Counterculture of the 1960s

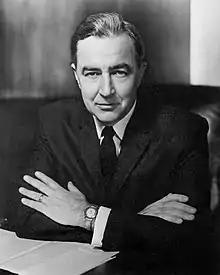
Eugene McCarthy, anti-war candidate for the Democratic nomination for the US presidency in 1968

The civil rights movement, a key element of the larger counterculture movement, involved the use of applied nonviolence to assure that equal rights guaranteed under the US Constitution would apply to all citizens. Many states illegally denied many of these rights to African-Americans, and this was partially successfully addressed in the early and mid-1960s in several major nonviolent movements.